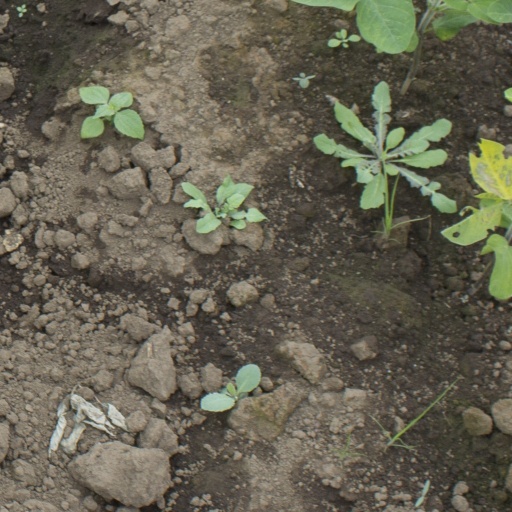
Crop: soybean